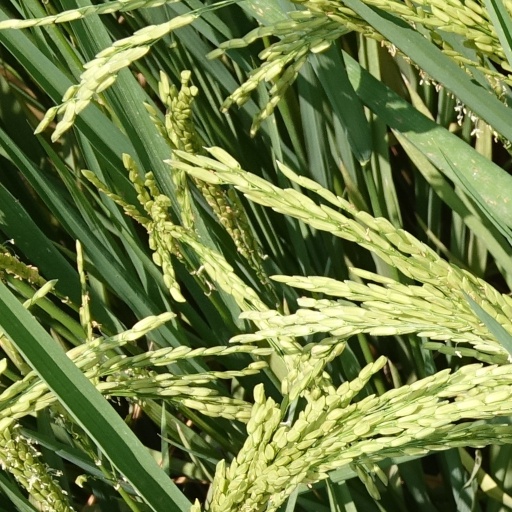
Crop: rice